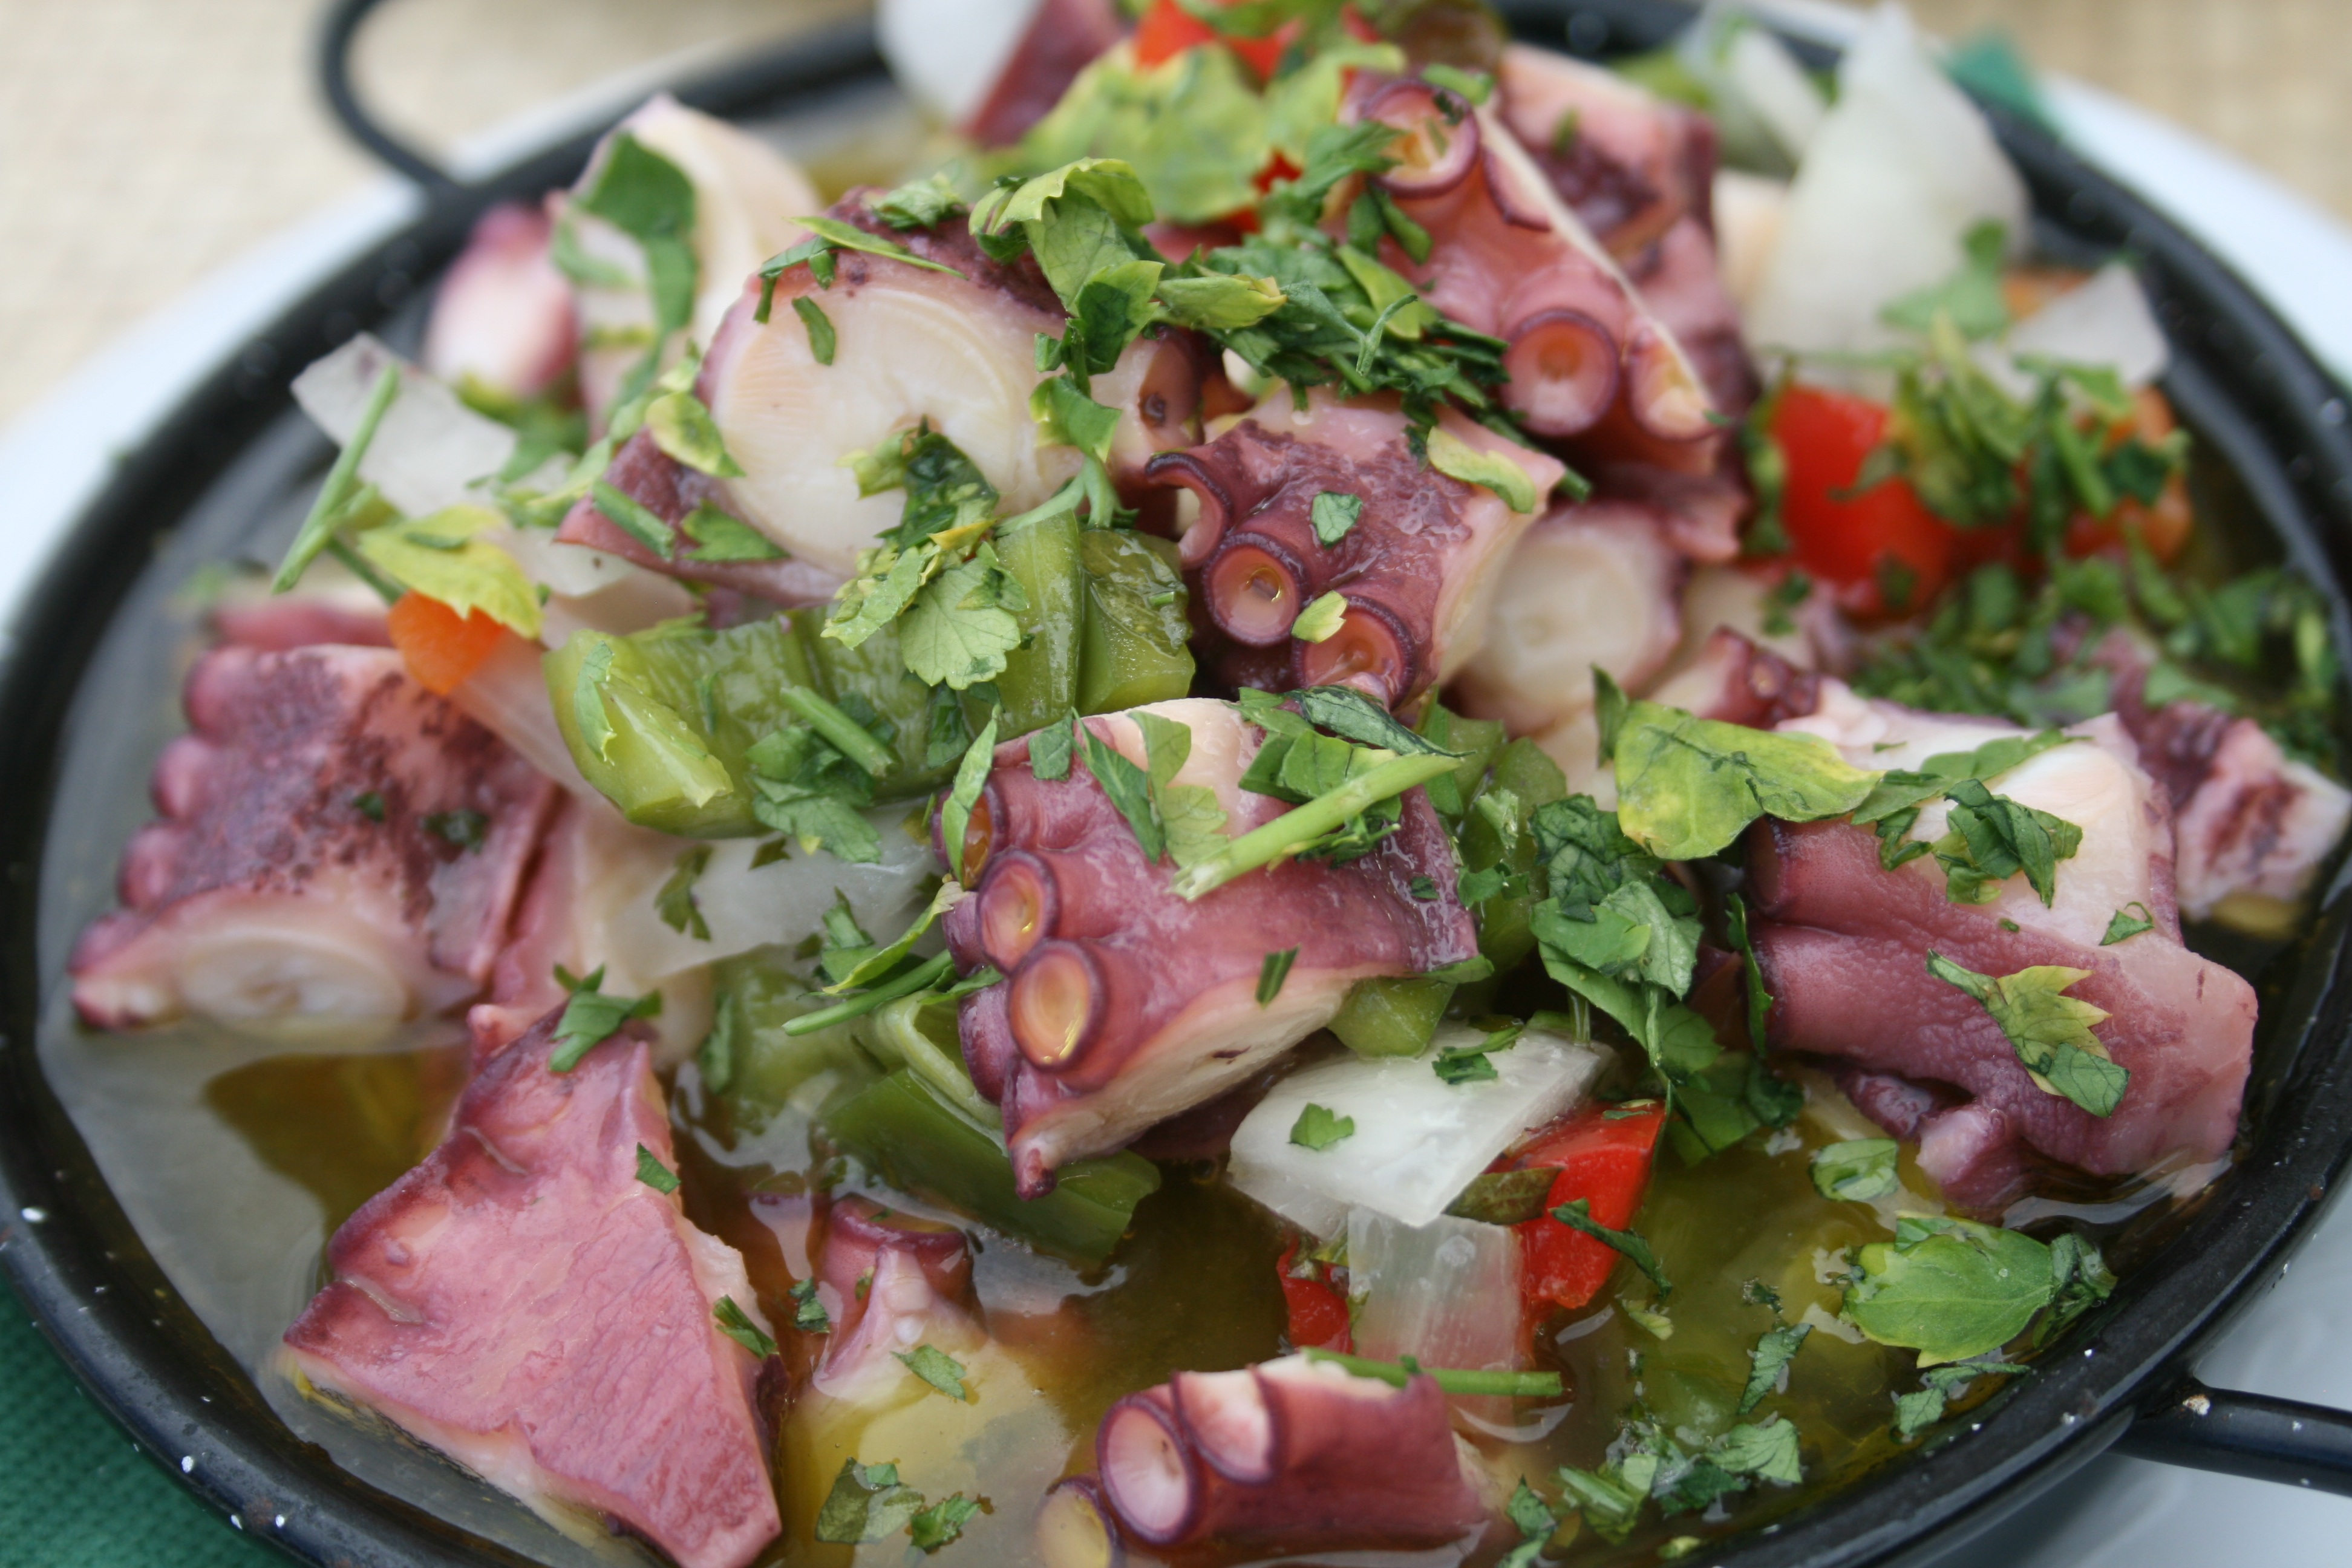
dish, meal, food, salad, produce, vegetable, holiday, seafood, tourism, meat, cuisine, octopus, spain, tenerife, traditional, tuna salad